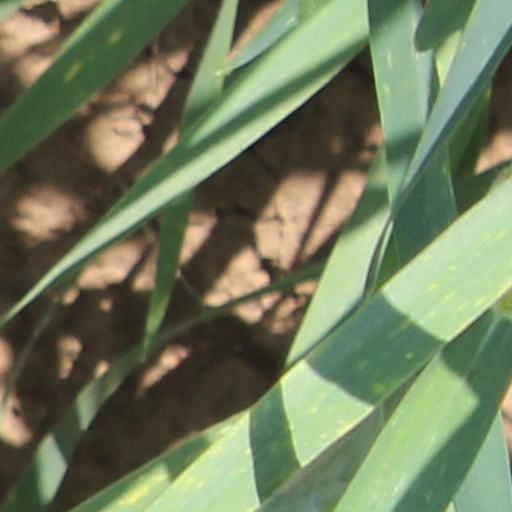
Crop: wheat